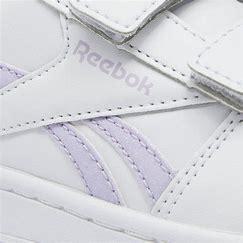
Brand: Reebok
Model: Royal Prime 2